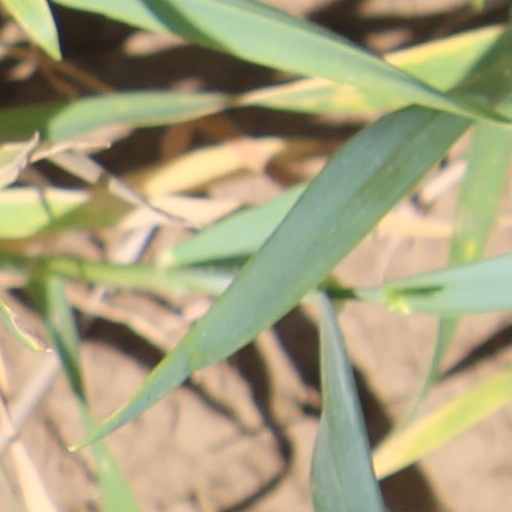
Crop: wheat